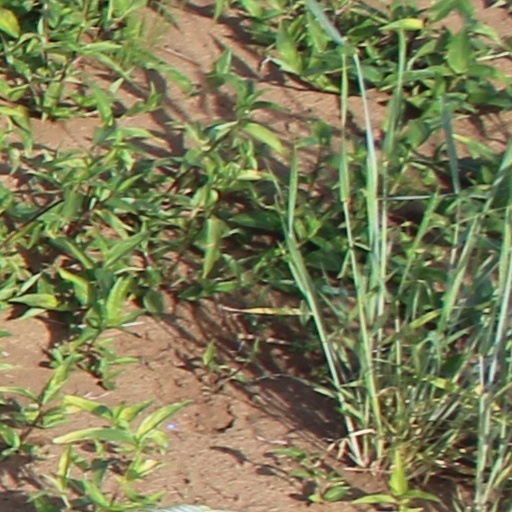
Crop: wheat